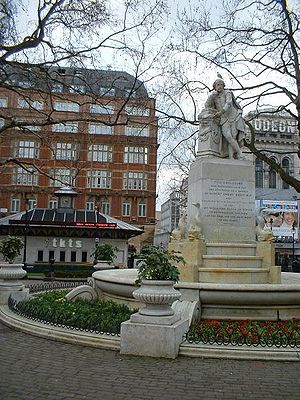
Leicester Square
Shakespearestatuen og tkts
Leicester Square er en plads i det centrale London. Den ligger vest for Charing Cross Road, nord for Trafalgar Square og øst for Piccadilly Circus. Den ligger på stedet som tidligere hed Leicester Fields, som var området foran jarlen af Leicesters herregård. Området blev udbygget i 1670'erne.